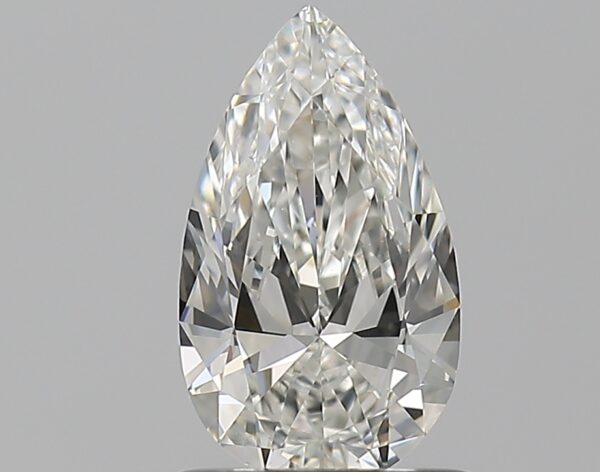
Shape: pear
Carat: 0.72
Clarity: VS1
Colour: G
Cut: EX
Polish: VG
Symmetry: VG
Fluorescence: ST
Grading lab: GIA
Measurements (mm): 8.51 x 4.97 x 2.82